Greater Albania

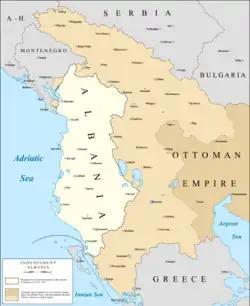
Greater Albania is the proposal of 4 "Albanian vilayets" of the League of Prizren as agreed after the Albanian revolt of 1912

Greater Albania is an irredentist and nationalist concept that seeks to annex the lands that many Albanians consider to form their national homeland. It is based on claims on the present-day or historical presence of Albanian populations in those areas. In addition to the existing Albania, the term incorporates claims to regions in the neighbouring states, the areas include Kosovo, the Preševo Valley of Serbia, territories in southern Montenegro, northwestern Greece (the Greek regional units of Thesprotia and Preveza, referred by Albanians as Chameria, and other territories that were part of the Vilayet of Yanina during the Ottoman Empire), and a western part of North Macedonia. The combination of the populations of these countries and territories of other countries sustaining large ethnic Albanian communities enumerate to over 4 million people.